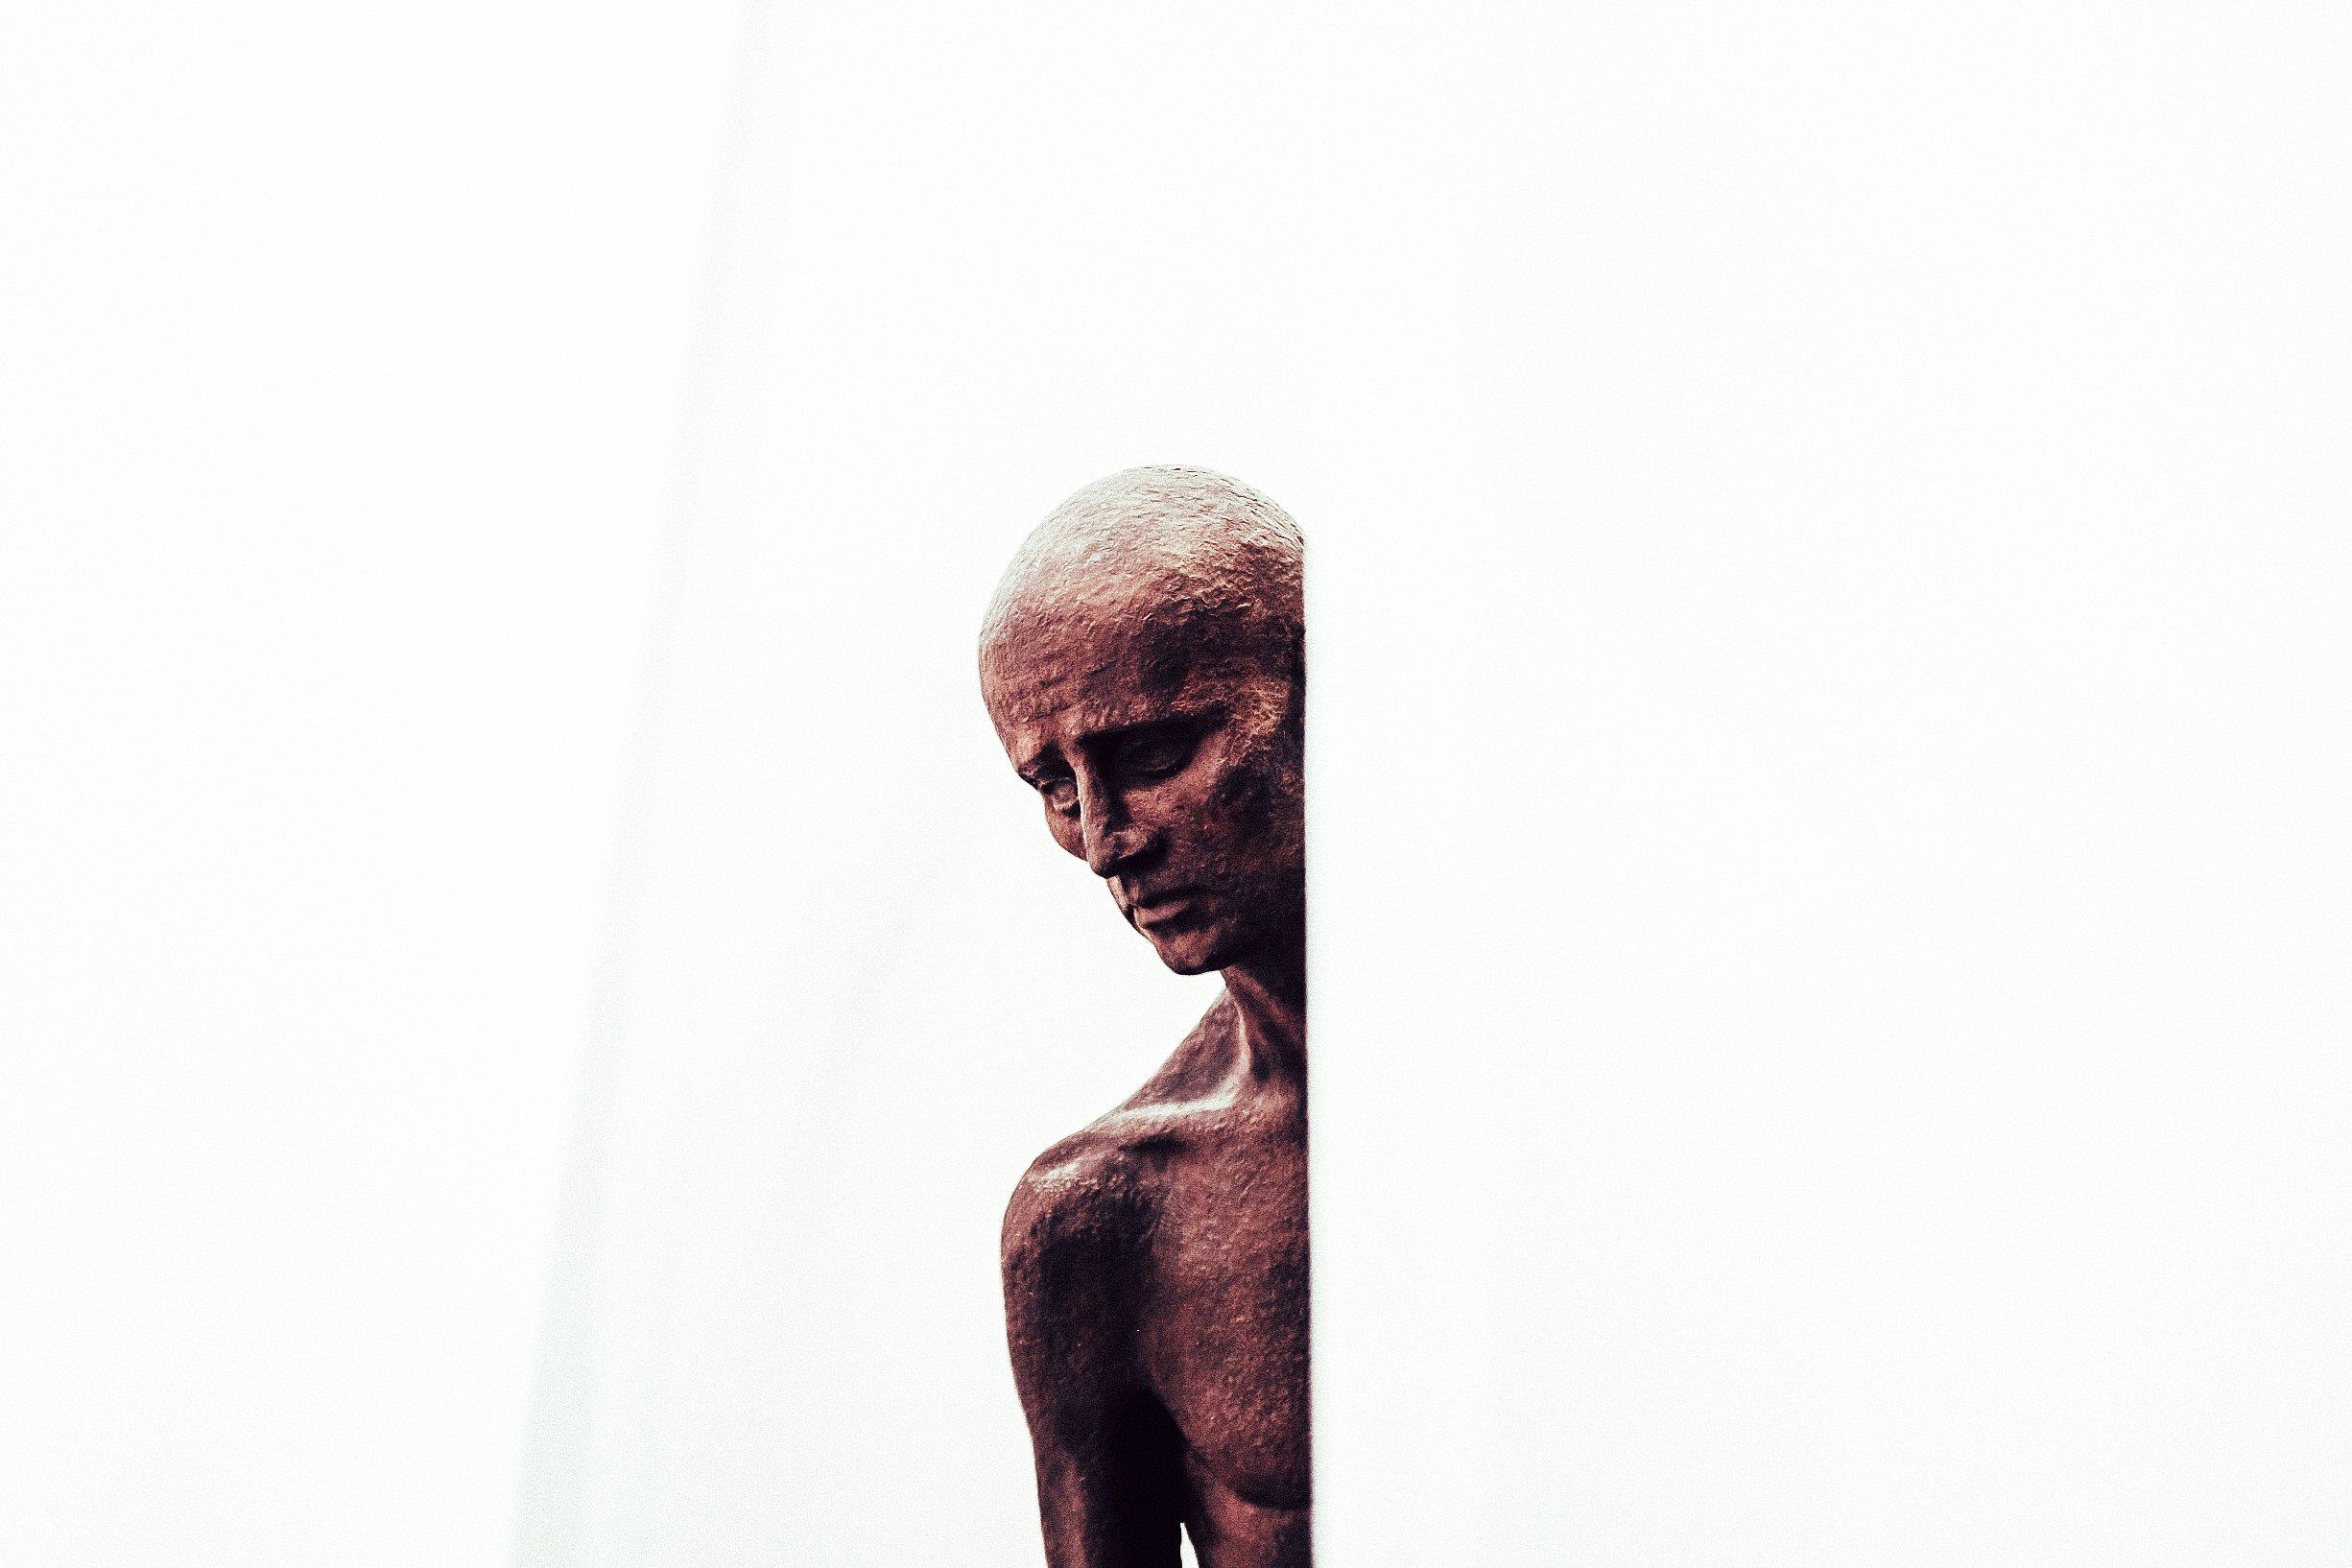
hand, statue, arm, sculpture, art, sense